Answer in natural language. Where is CellPhone with respect to light brown wooden dresser with 10 drawers? Choose between the following options: left or right
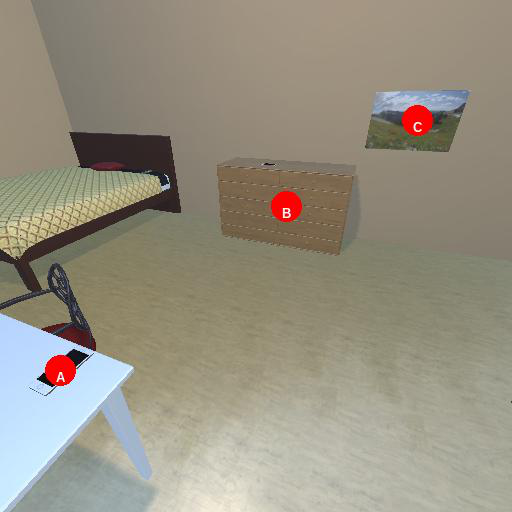
<answer>left</answer>